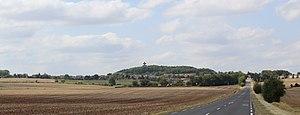
Panorama du village
Le mémorial Charles-de-Gaulle est un monument situé à Colombey-les-Deux-Églises dans la Haute-Marne. Retraçant, au travers de la personne de Charles de Gaulle, les grands événements historiques du XXᵉ siècle, il a été réalisé par la fondation Charles-de-Gaulle et le conseil général de la Haute-Marne pour un coût de 22 millions d’euros. Il vient remplacer le mémorial du Général de Gaulle inauguré le 18 juin 1972, qui abritait jusqu'alors une petite exposition et commandait l'accès à la monumentale croix de Lorraine.
Colombey-les-Deux-Églises est une ancienne commune française située dans le département de la Haute-Marne en région Grand Est.
Colombey les Deux Églises est une commune française située dans le département de la Haute-Marne en région Grand Est.